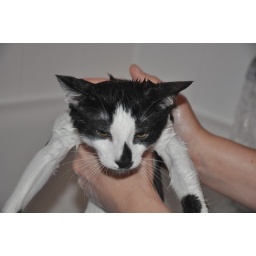
Heres my kitten getting a bath after he knocked over a cup of juice..